Old Warren County Courthouse Complex

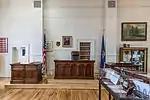
The courthouse interior features the judge's bench and some displays

The courthouse complex is located on a narrow parcel of less than that extends from the street to the shore of Lake George itself. All sections are linked. They are built of masonry load-bearing walls faced in brick, on a limestone foundation with polychromatic slate roof pierced by six chimneys. The three remaining sections are, from west to east, the judges' chambers, original courthouse, and jail wing.